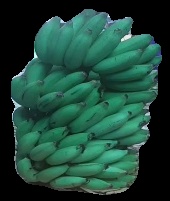
Variety: elakki-bale
Grade: grade2